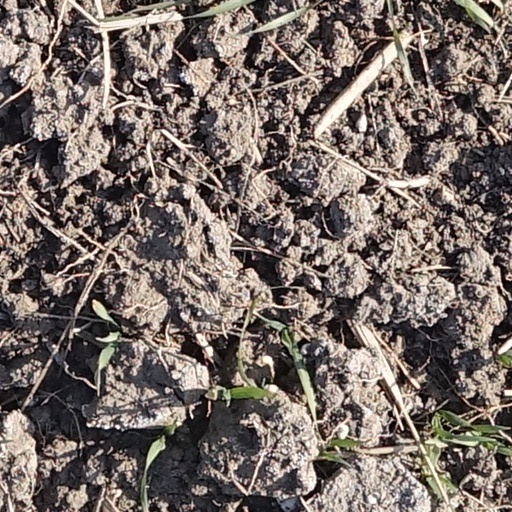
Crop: wheat